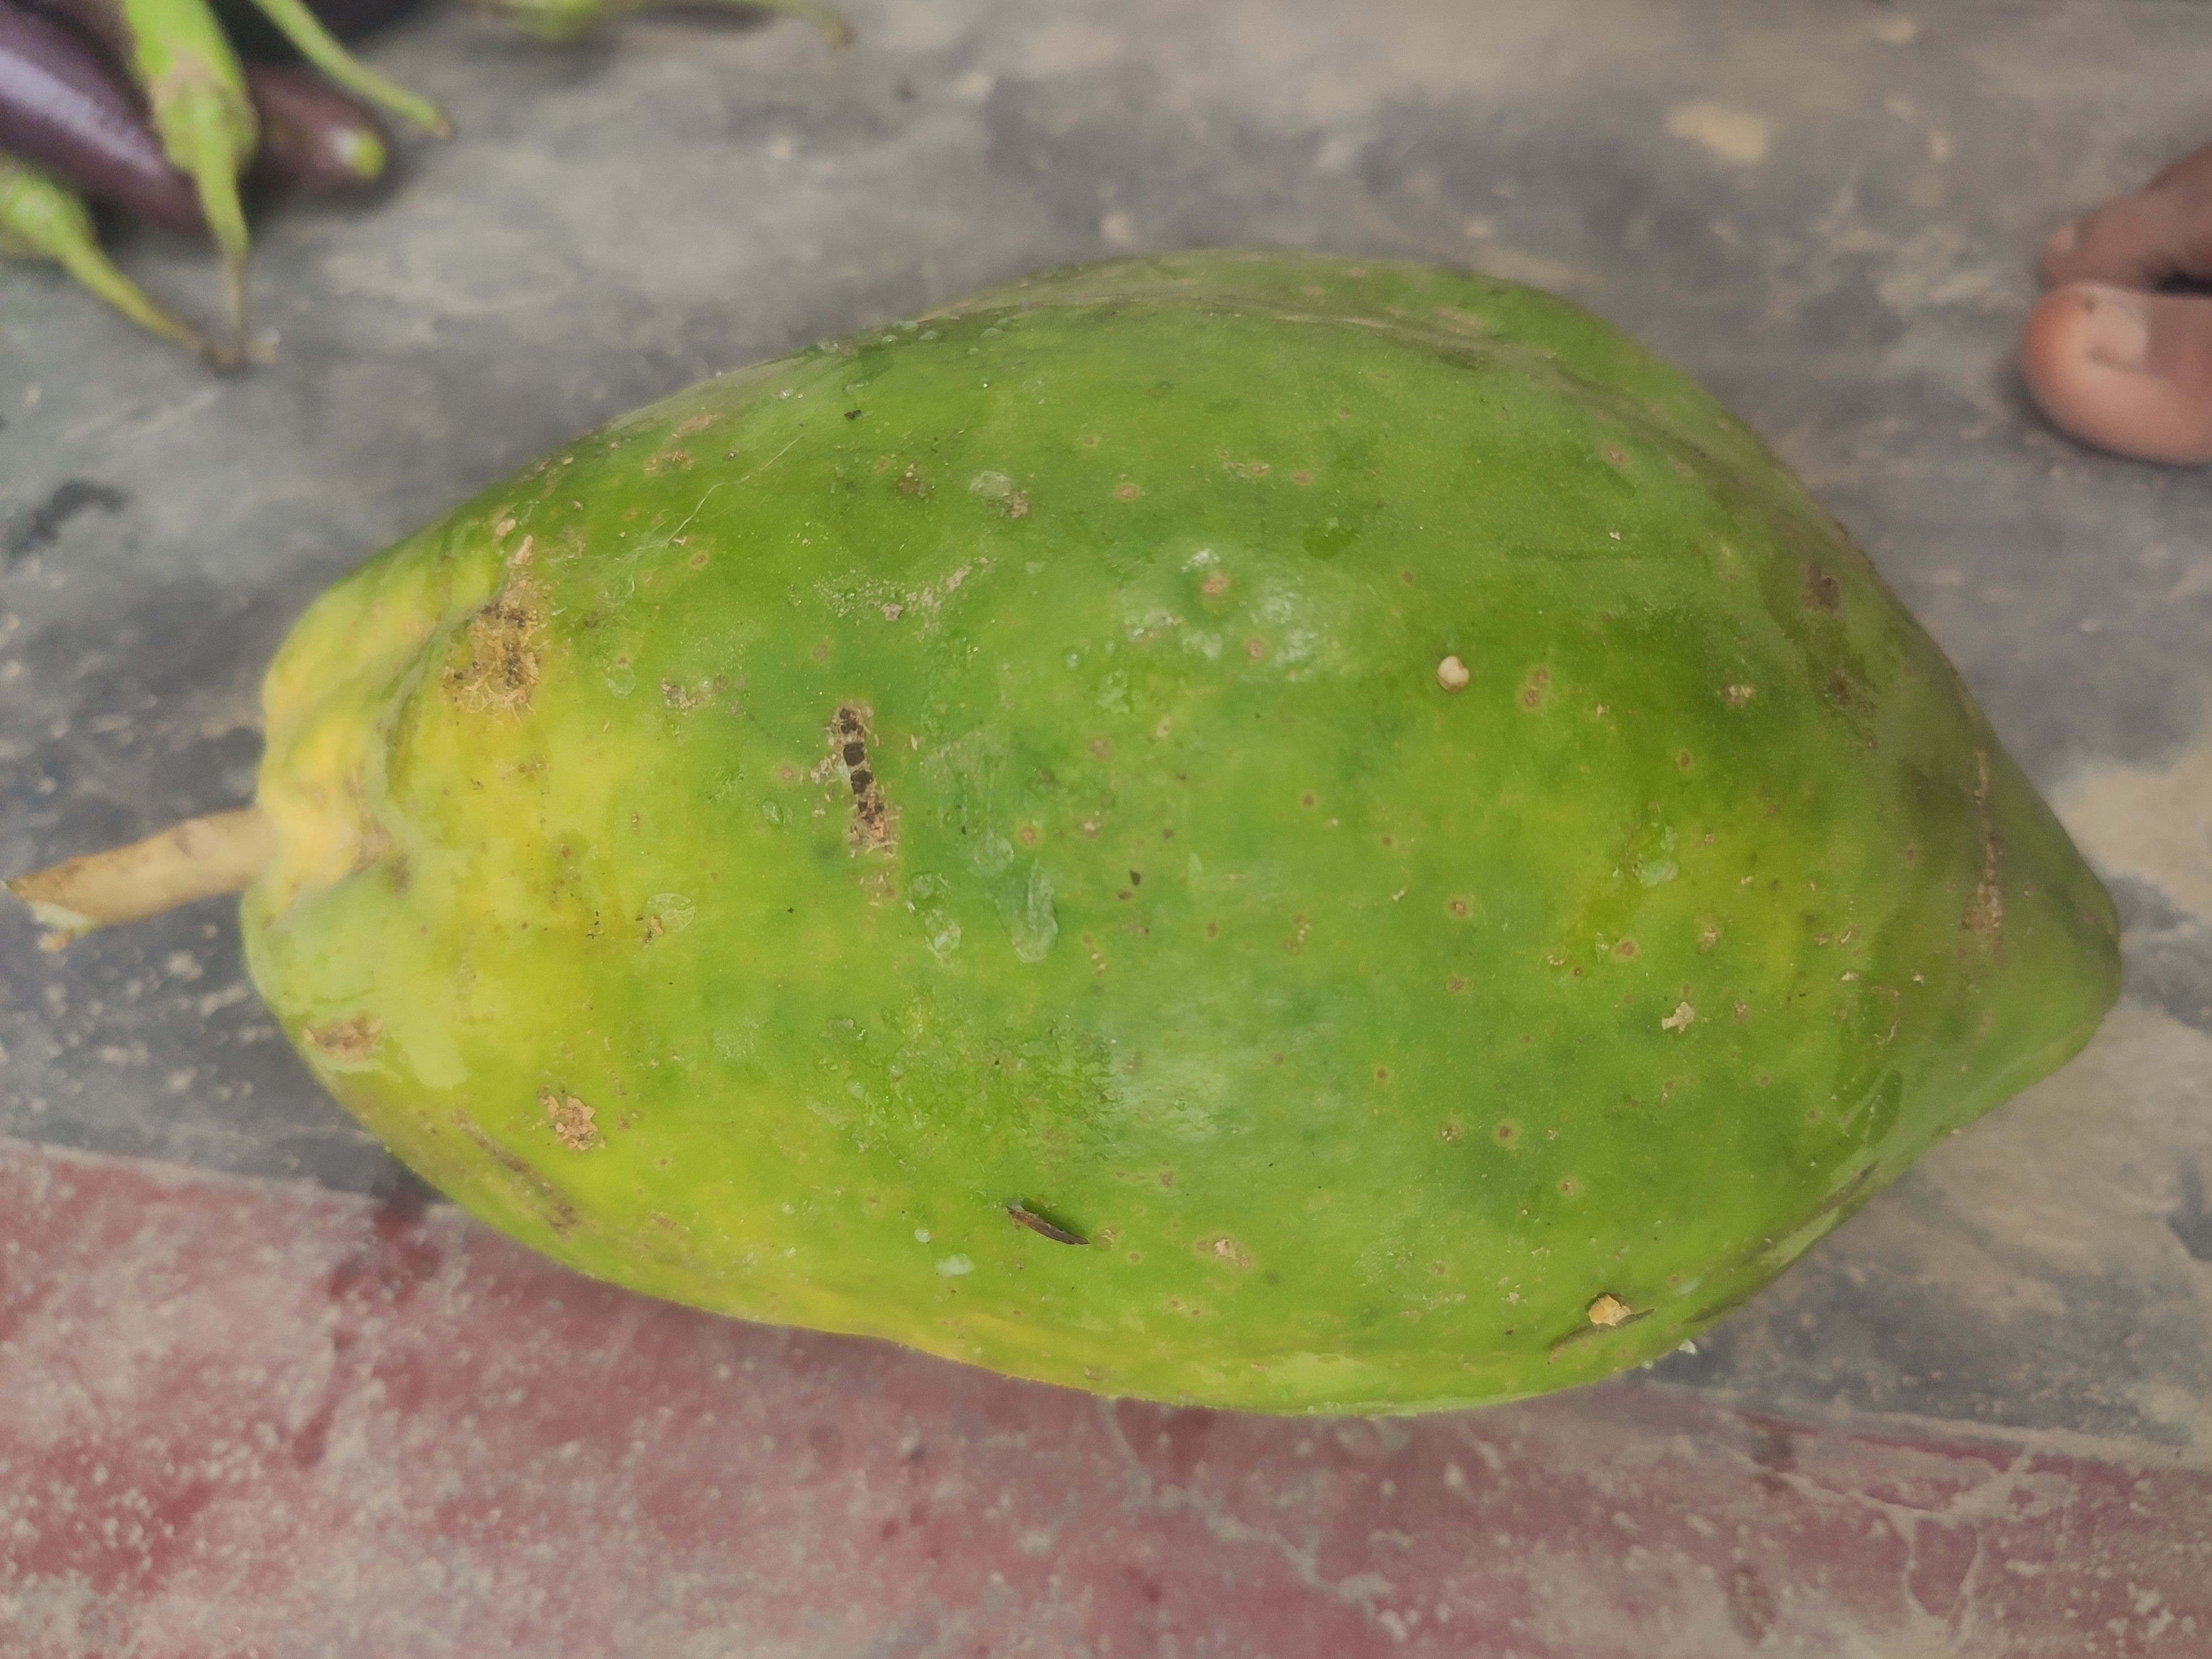
Fruit: papayas
Grade: 1st-grade